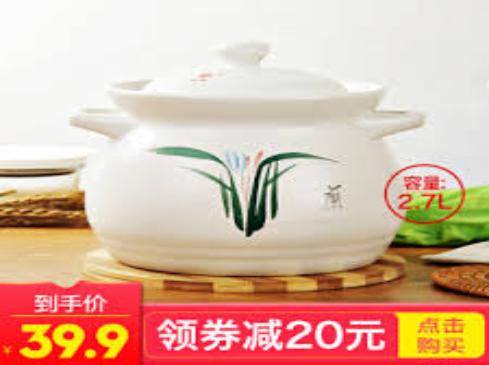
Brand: kangshu
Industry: Others